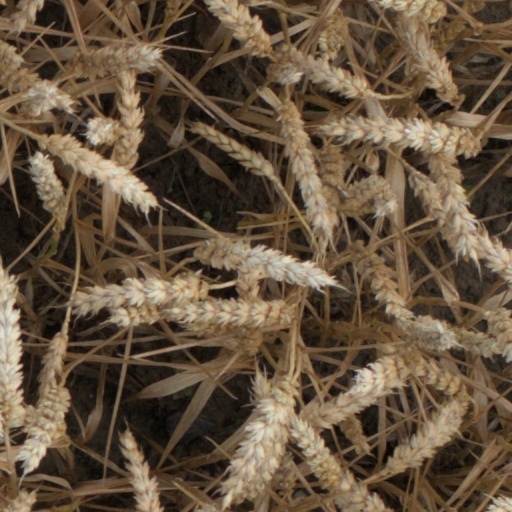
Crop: wheat